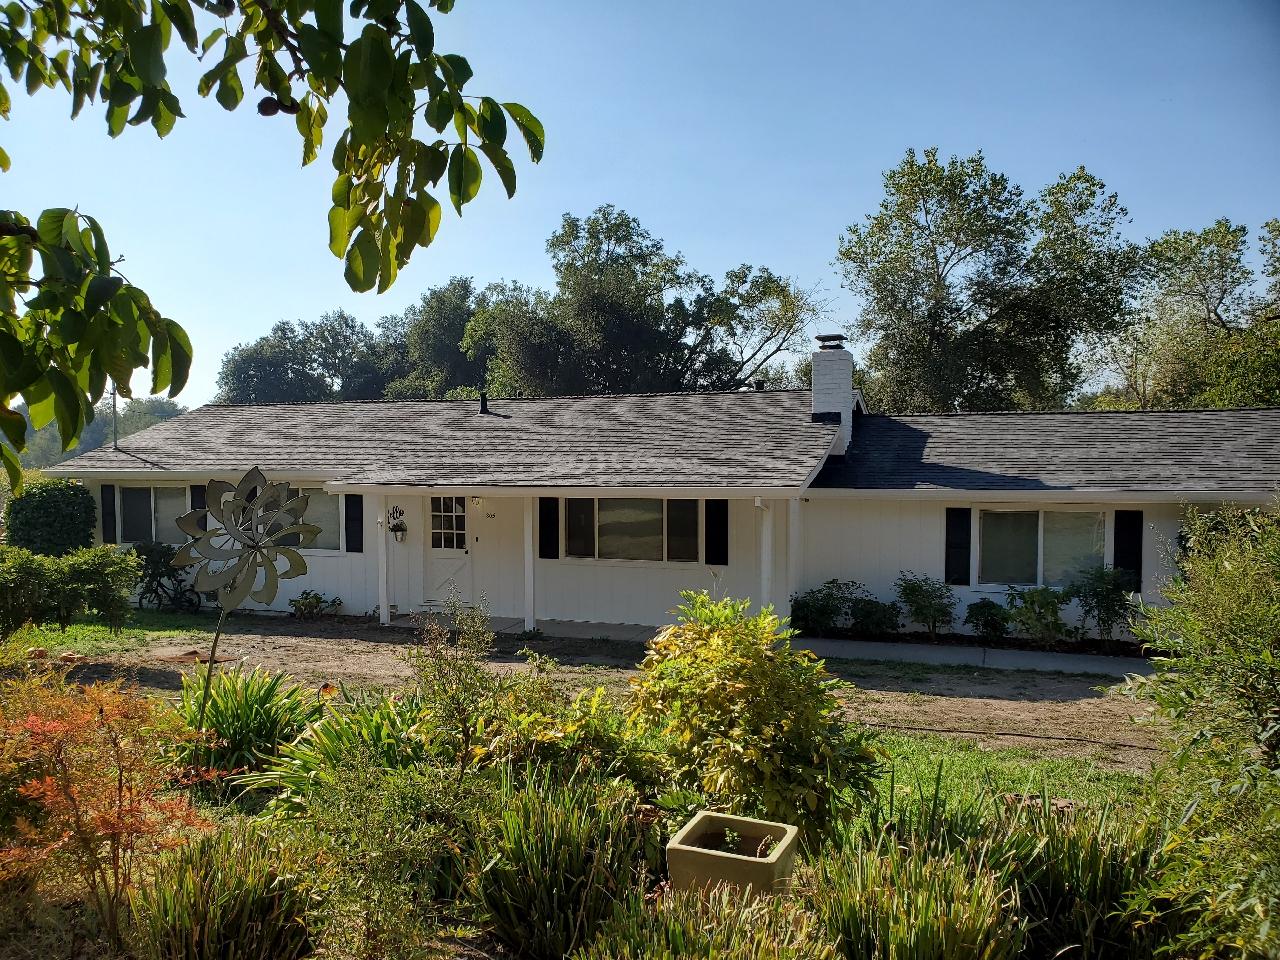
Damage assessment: no_damage